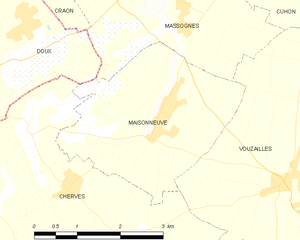
Carte des communes françaises Maisonneuve